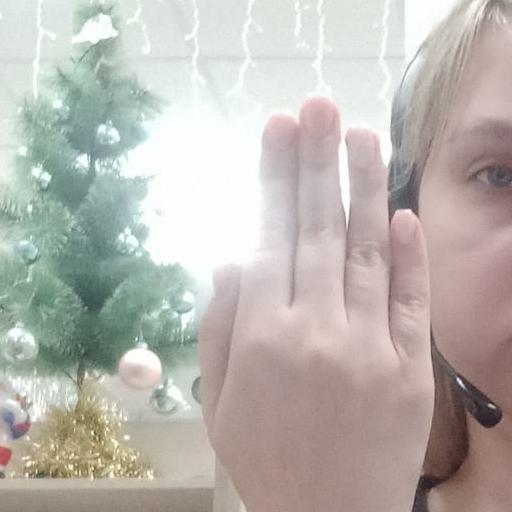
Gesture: stop_inverted